North Channel (Ontario)

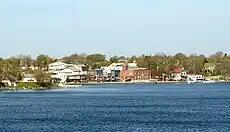
Little Current as seen across the North Channel

The only road crossings of the North Channel are at the Little Current Swing Bridge, which carries Highway 6 between Manitoulin Island and the mainland of Northern Ontario, and the Bernt Gilbertson Bridge, which carries Highway 548 from the mainland onto St. Joseph Island. The bridges are located at two of the narrowest points along the entire channel.